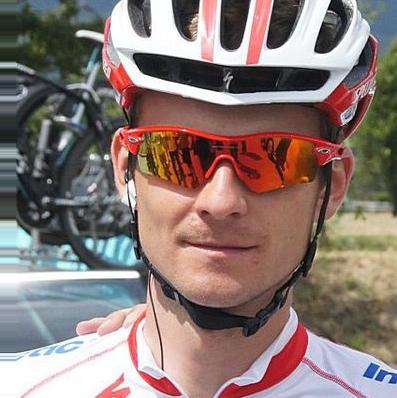
Age: 27